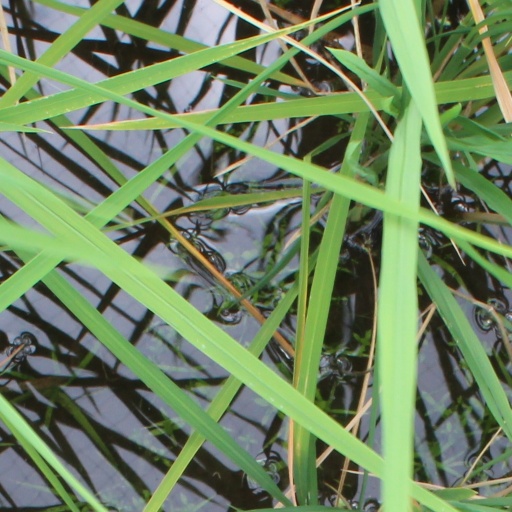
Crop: rice